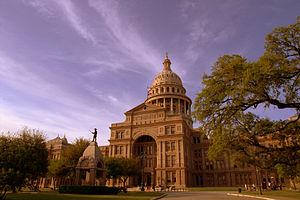
Angers est une commune de l'Ouest de la France située au bord de la Maine, préfecture du département de Maine-et-Loire dans la région Pays de la Loire.